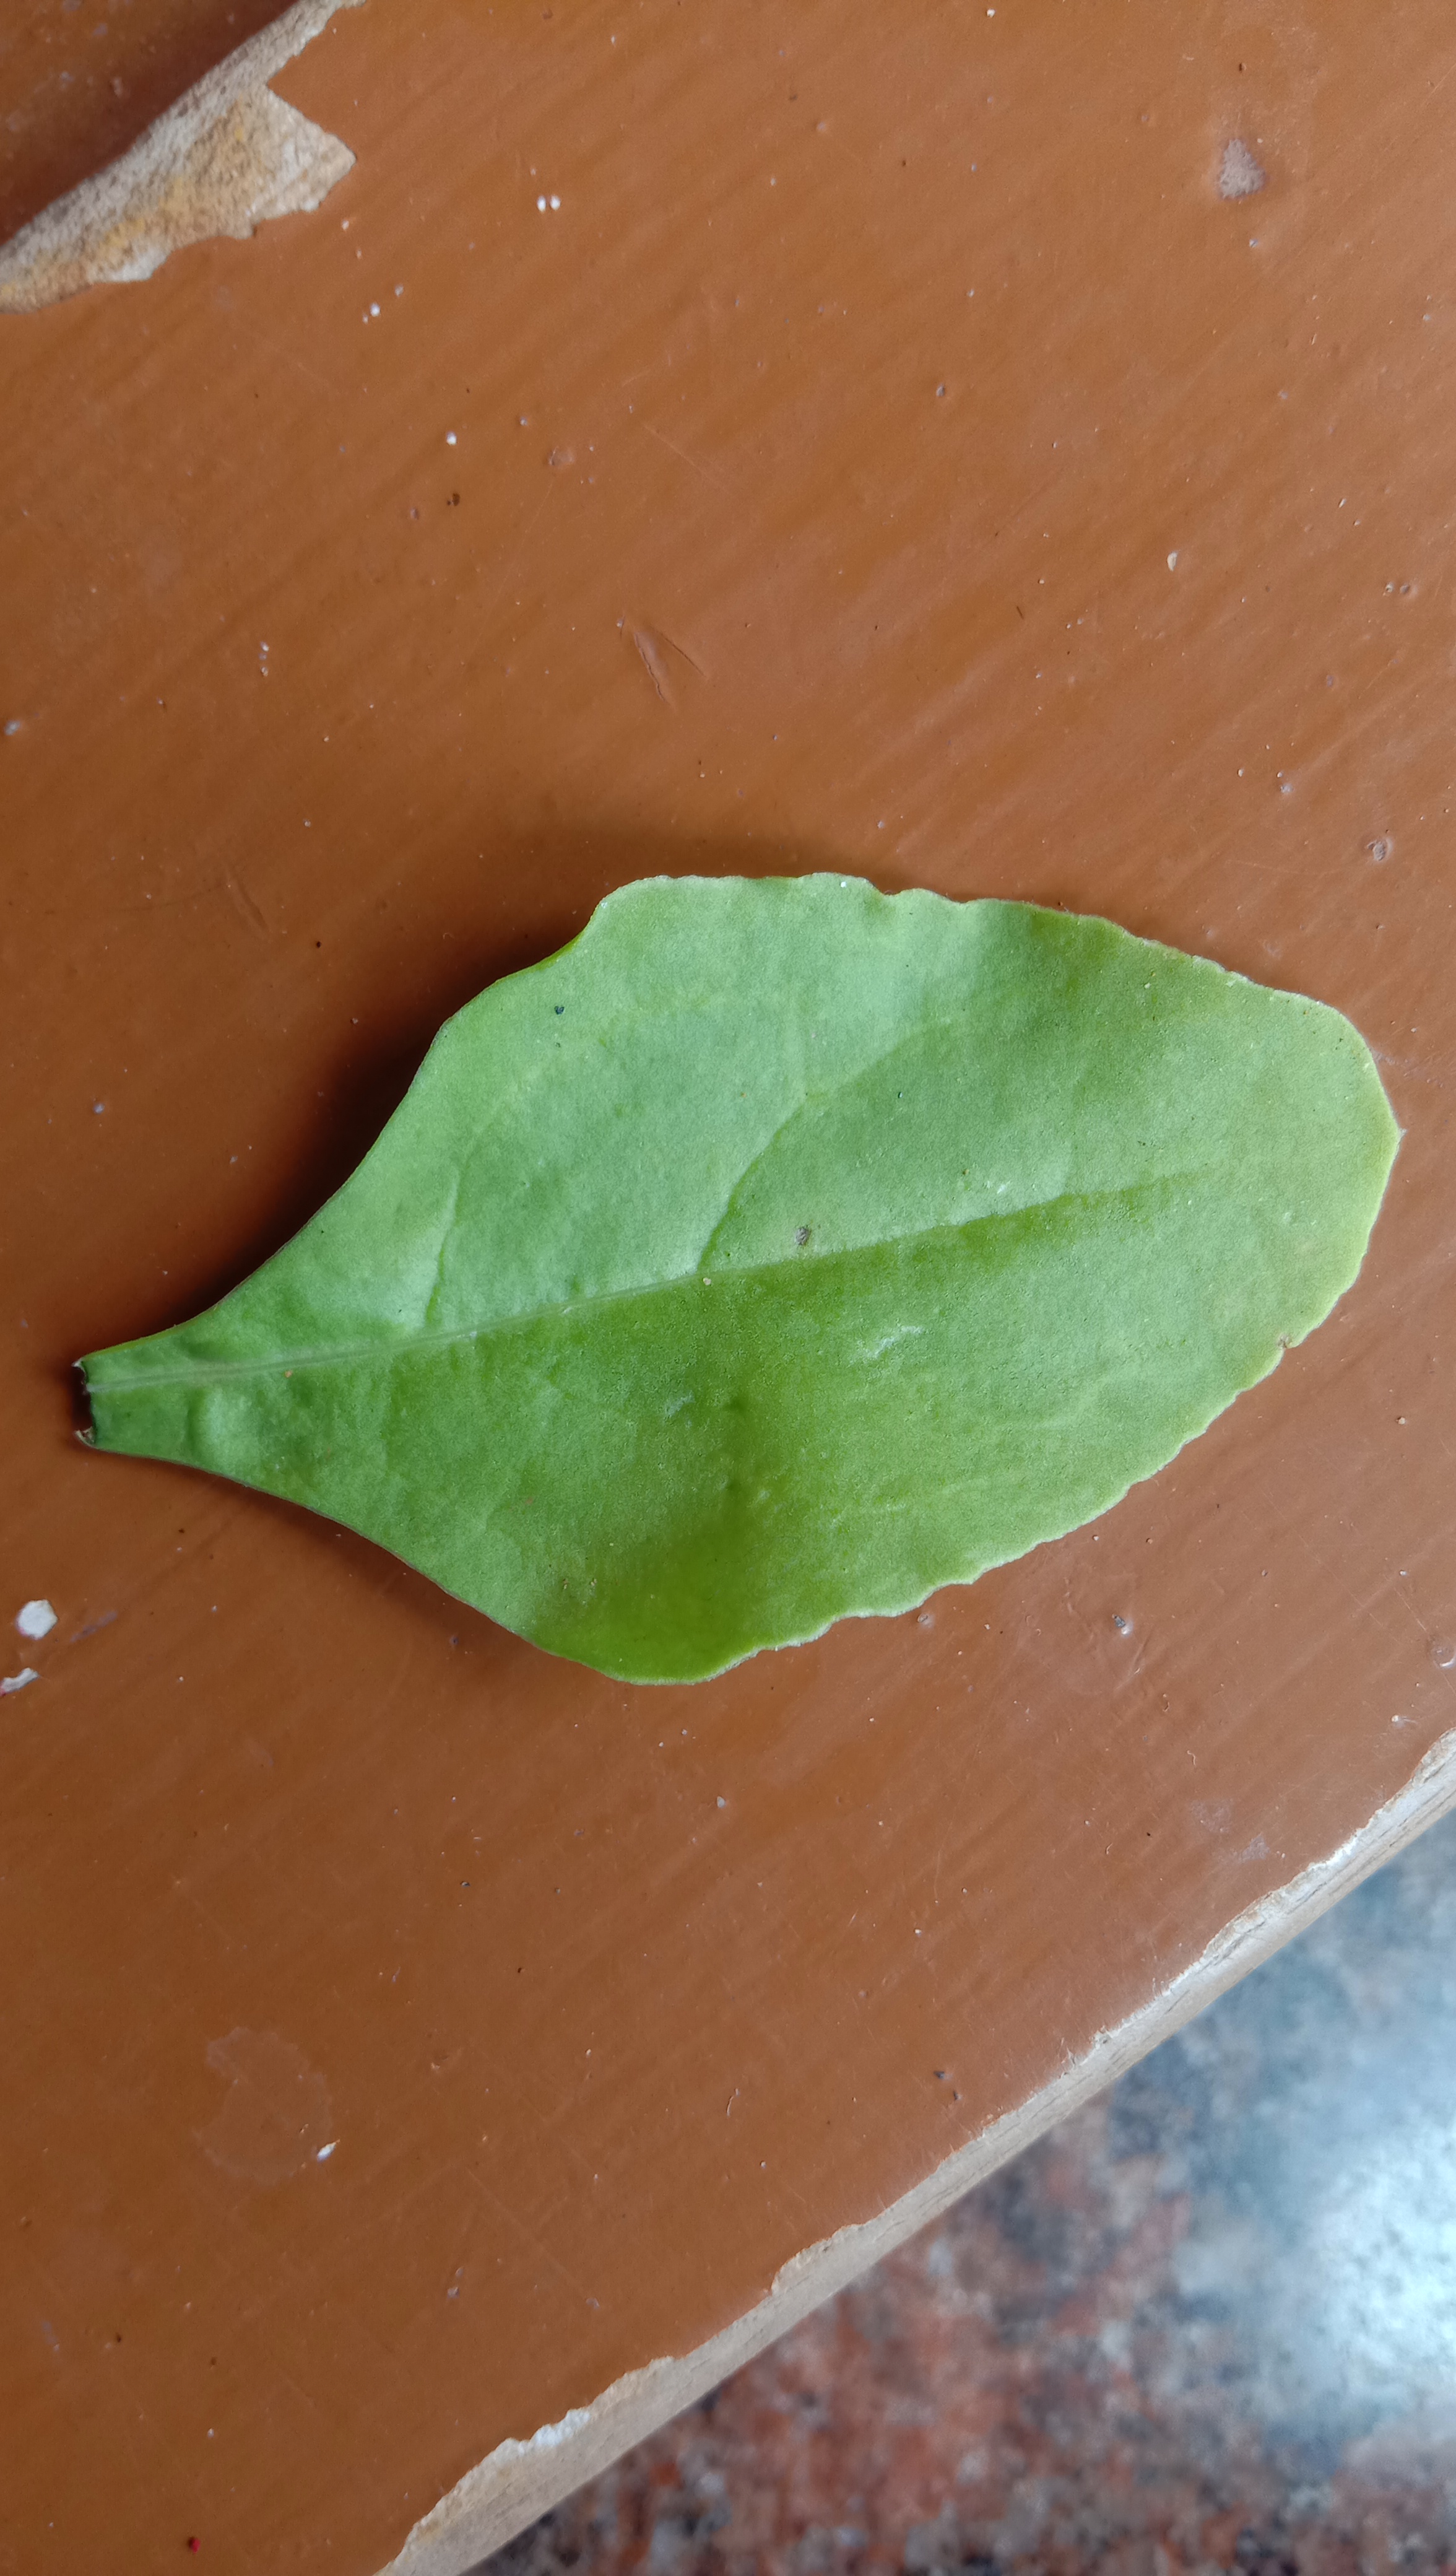
Plant: Palak(Spinach)